Closed Nightmare

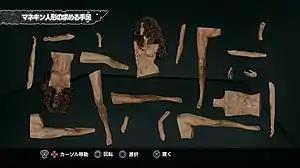
In this screenshot, Maria is assembling a full-size mannequin from a variety of body parts.

The gameplay system has four parts: movie, text, exploration, and gimmick. Movie portions consist of live-action first-person cutscenes. Text portions require users to select options which may alter story progression. Exploration involves the player examining their surroundings. The player will then apply what they have learned during exploration to the gimmick portion to solve various challenges.